Joe R. Pool

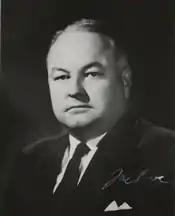

Joe Richard Pool (February 18, 1911 – July 14, 1968) was an American politician who served as a U.S. representative from Texas. Pool represented all of Texas from January 3, 1963, until January 3, 1967 (when such districts in multi-district states were banned by the Supreme Court) and then from the western half of Dallas County, Texas, from January 3, 1967, until July 14, 1968.